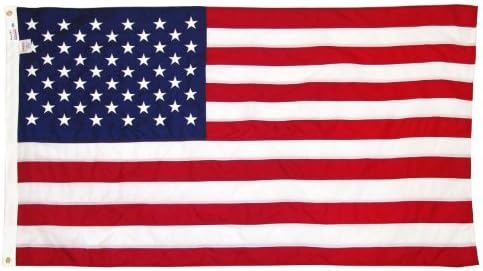
Flags Unlimited U.S. Nylon Us Flag, 3' X 5'
Category: Amazon Home
Product Description US american deluxe heavyweight nylon flag (3' x 5') - made from heavyweight nylon. Printed stars. Dimensions: 3 feet x 5 feet. This durable printed flag can be displayed either indoors or outdoors. Contains two hosting grommets so flag can be connected to pole. United states of america deluxe flag. If you are buying us nylon flags with pow or do not tread on me. Please note both are printed made of polyester. From the Manufacturer "US american deluxe heavyweight nylon flag (3' x 5') - made from heavyweight nylon. Printed stars. Dimensions: 3 feet x 5 feet. This durable printed flag can be displayed either indoors or outdoors. Contains two hosting grommets so flag can be connected to pole. United states of america deluxe flag. If you are buying us nylon flags with pow or do not tread on me. Please note both are printed made of polyester."
Features: Proud To Be American | White Canvas Heading With Solid Brass Grommets | 100% Heavyweight Dupont Solarmax Outdoor Lustrous Nylon